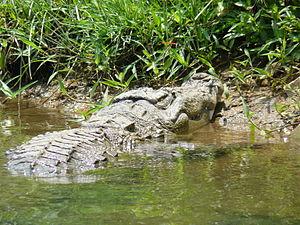
Crocodylus palustris, le Crocodile des marais, est une espèce de crocodiliens de la famille des Crocodylidae.